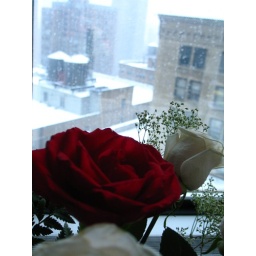
Roses and view out my office window over 33rd Street in Midtown.